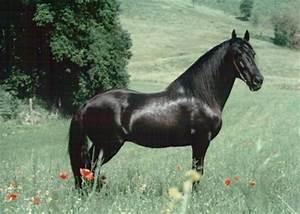
horse